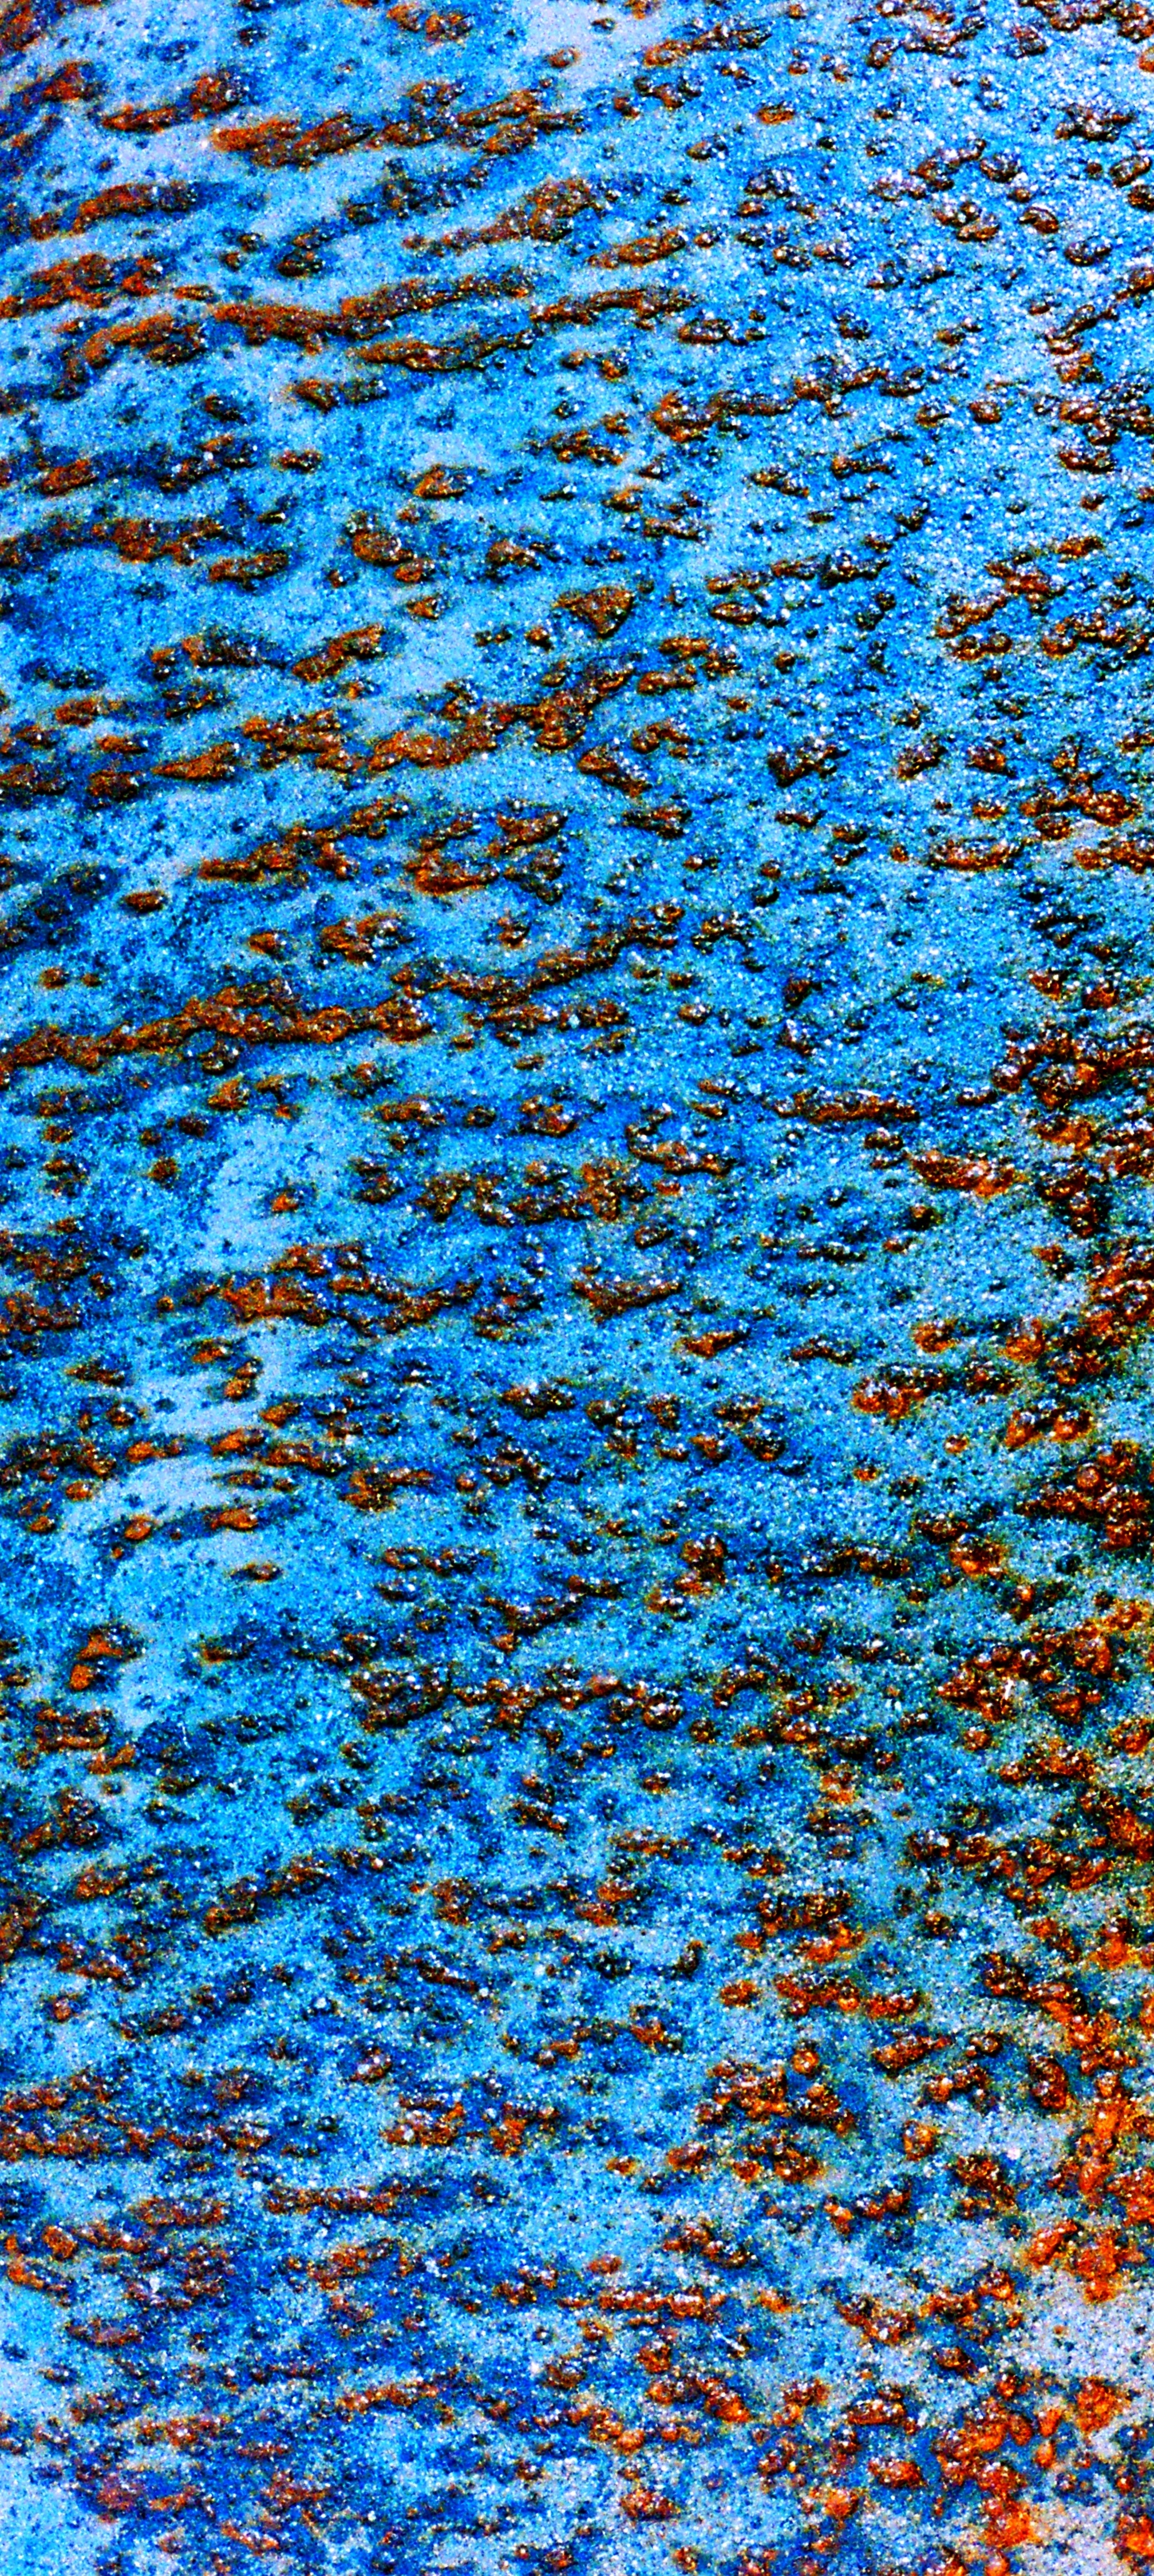
abstract, texture, pattern, metal, blue, circle, weathered, rusted, backdrop, metallic, flooring